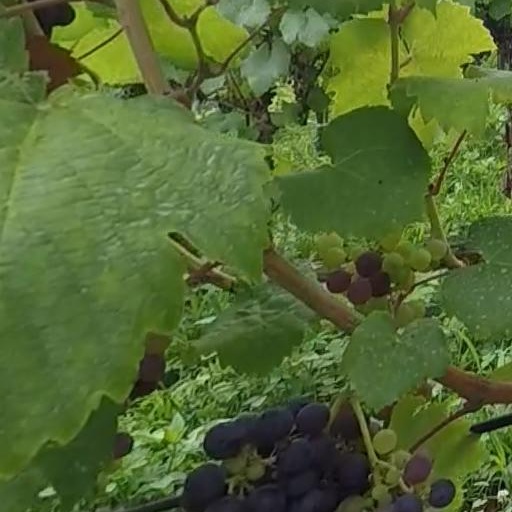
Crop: grape